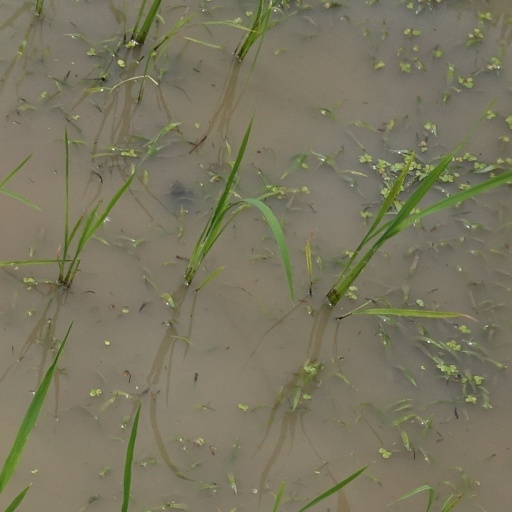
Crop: rice